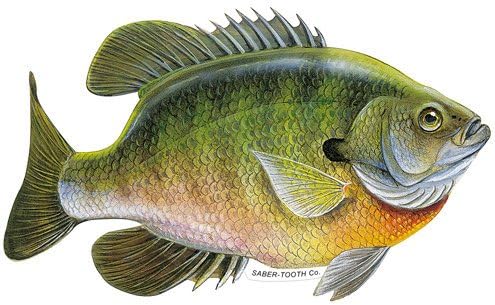
Bluegill Fish Decal Sticker ~ Freshwater Fish Collection (Medium 9 x 5.5 Reverse Facing)
Category: Amazon Home
1
Features: Life-like fish representation | 5 year outdoor rated 3 mil vinyl | Looks great on car or truck windows! | Easy to install | Made in USA